Andrew Wojtanik

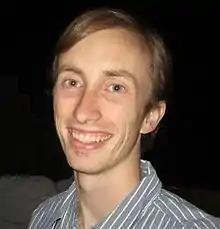
Andrew Wojtanik

Andrew Wojtanik is an American author, political scientist, and past winner of the National Geographic Bee, a geography competition for fourth- through eight-grade students. His book, "The National Geographic Bee Ultimate Fact Book: Countries A to Z", was based on the "monstrous packet" of study notes he compiled to win the Bee at age 14. He currently researches and writes about elite politics and regime decision-making in Sub-Saharan Africa.